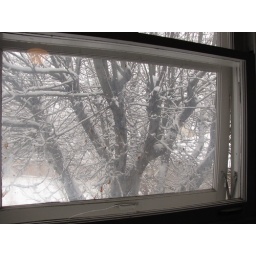
snow in the tree from my office window